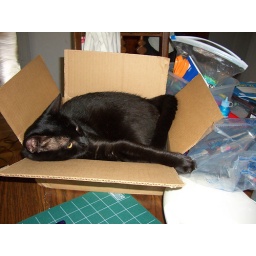
The smallest box in the house is the prime choice for his bed